Anriette Esterhuysen

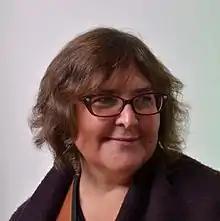
Anriette Esterhuysen in 2014

Anriette Esterhuysen is a human rights defender and computer networking pioneer from South Africa. She has pioneered the use of Internet and Communications Technologies (ICTs) to promote social justice in South Africa and throughout the world, focusing on affordable Internet access. She was the executive director of the Association for Progressive Communications from 2000 until April 2017, when she became APC's Director of Policy and Strategy. In November 2019 United Nations Secretary-General António Guterres appointed Esterhuysen to chair the Internet Governance Forum’s Multistakeholder Advisory Group.